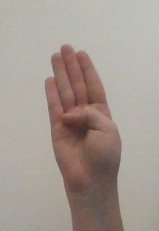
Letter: kaaf